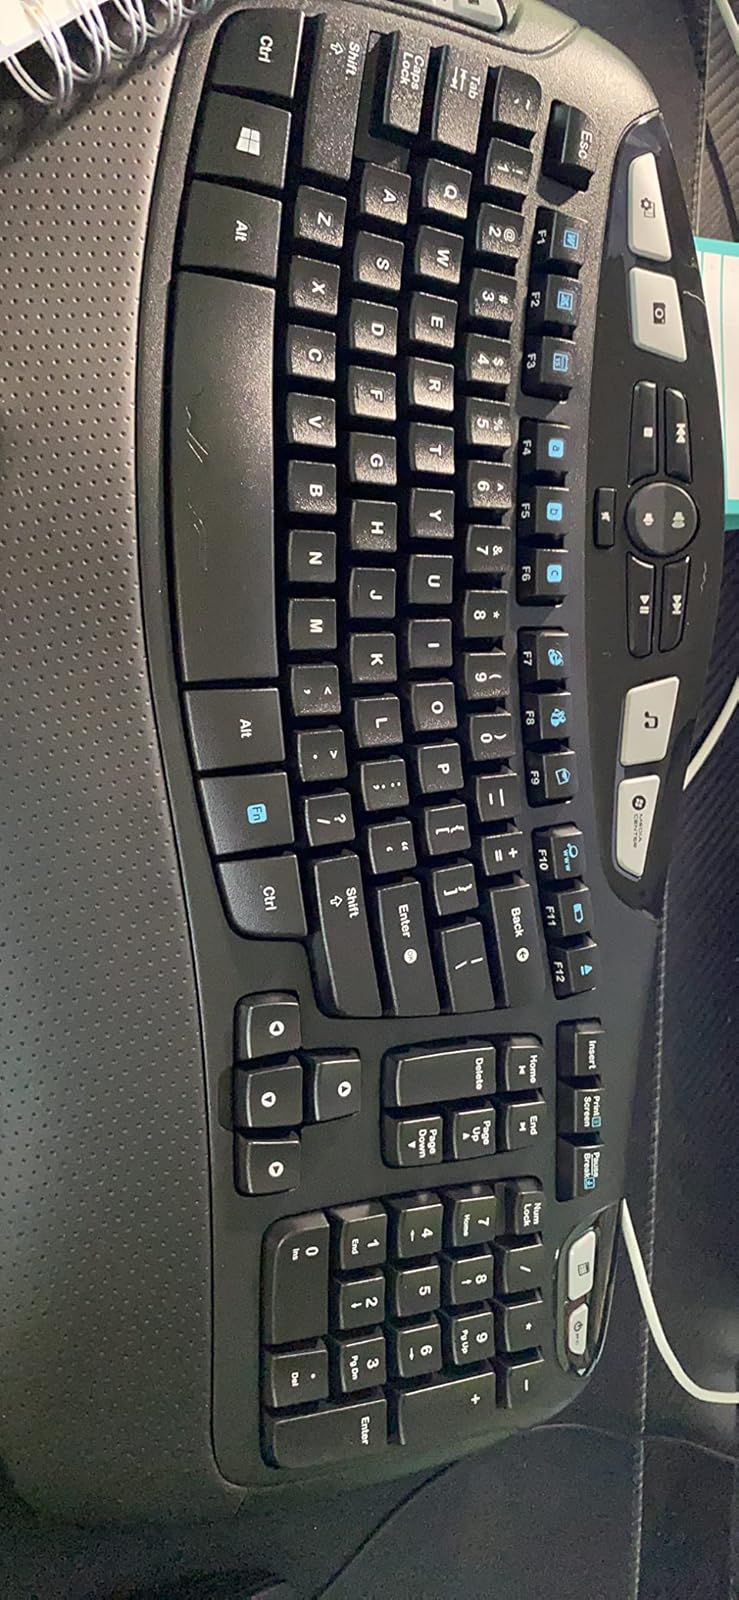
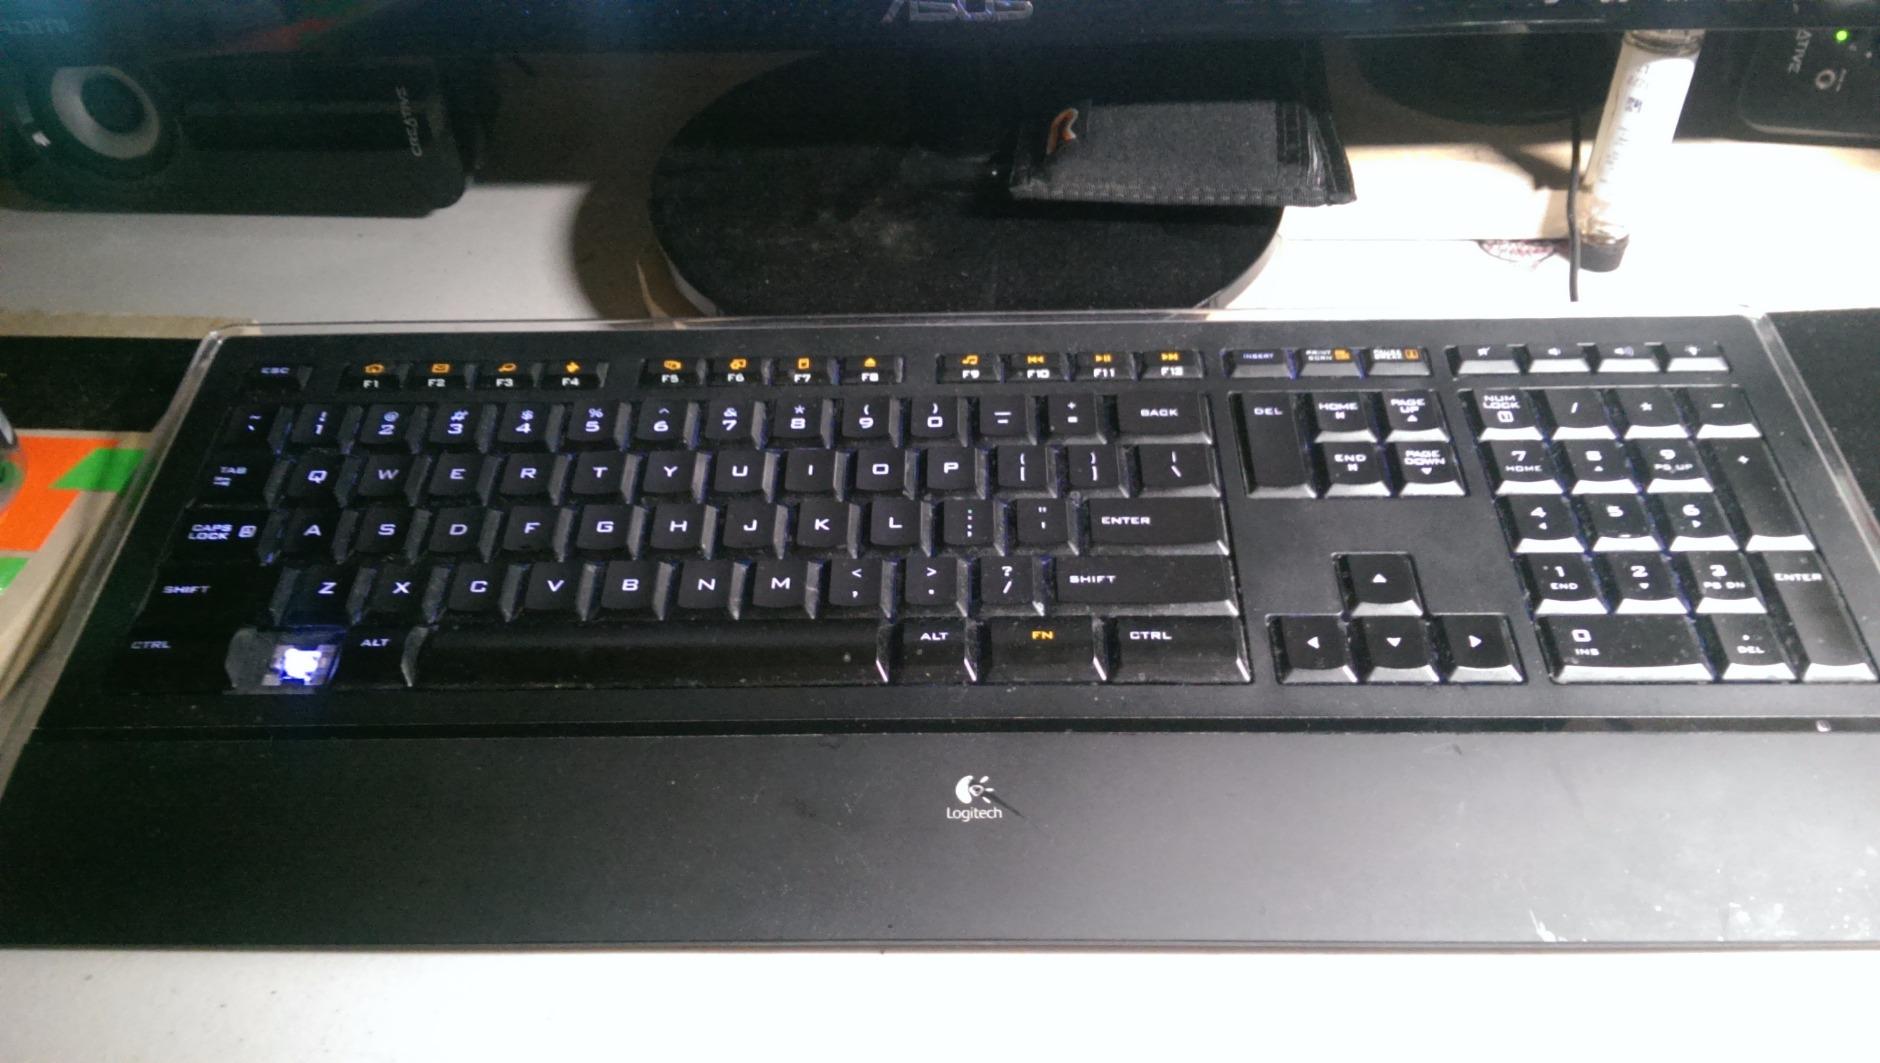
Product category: keyboard
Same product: no